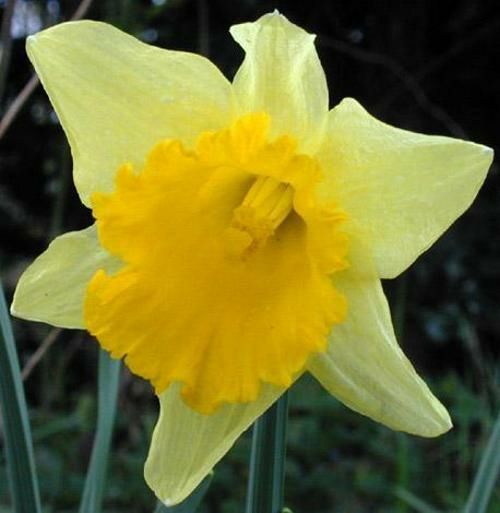
Flower: daffodil